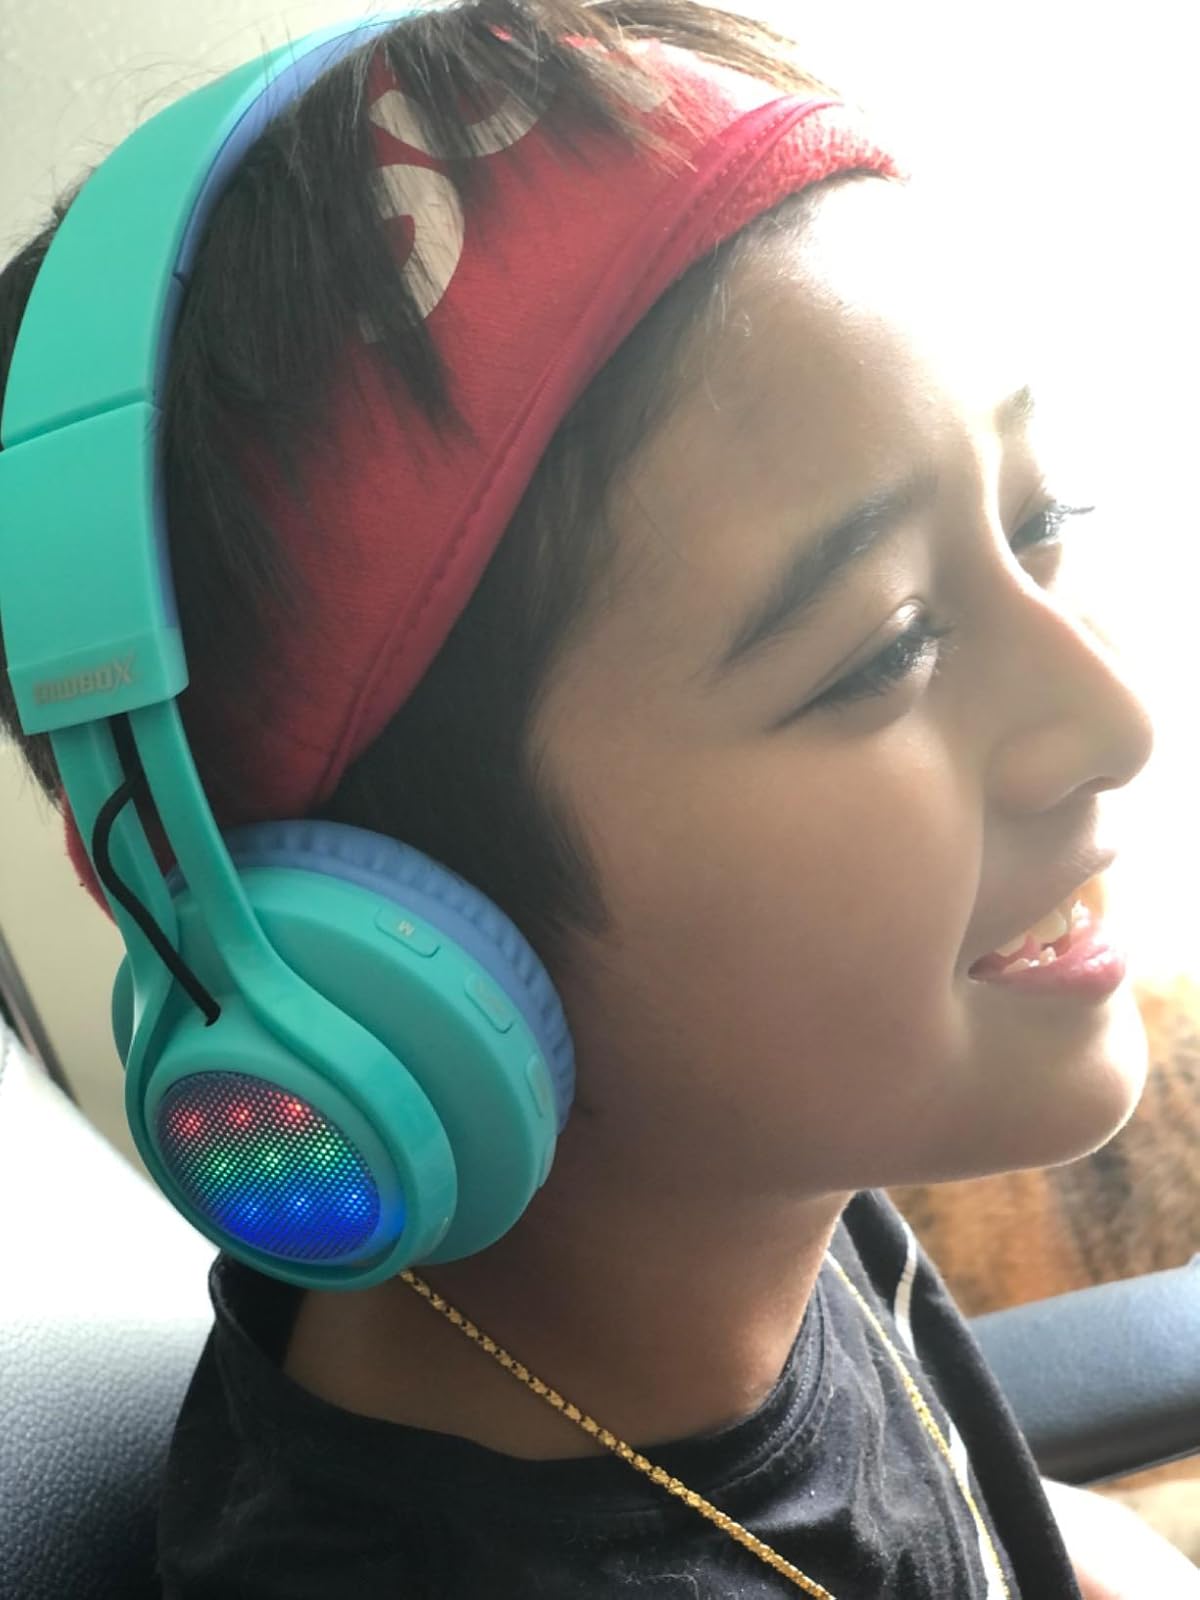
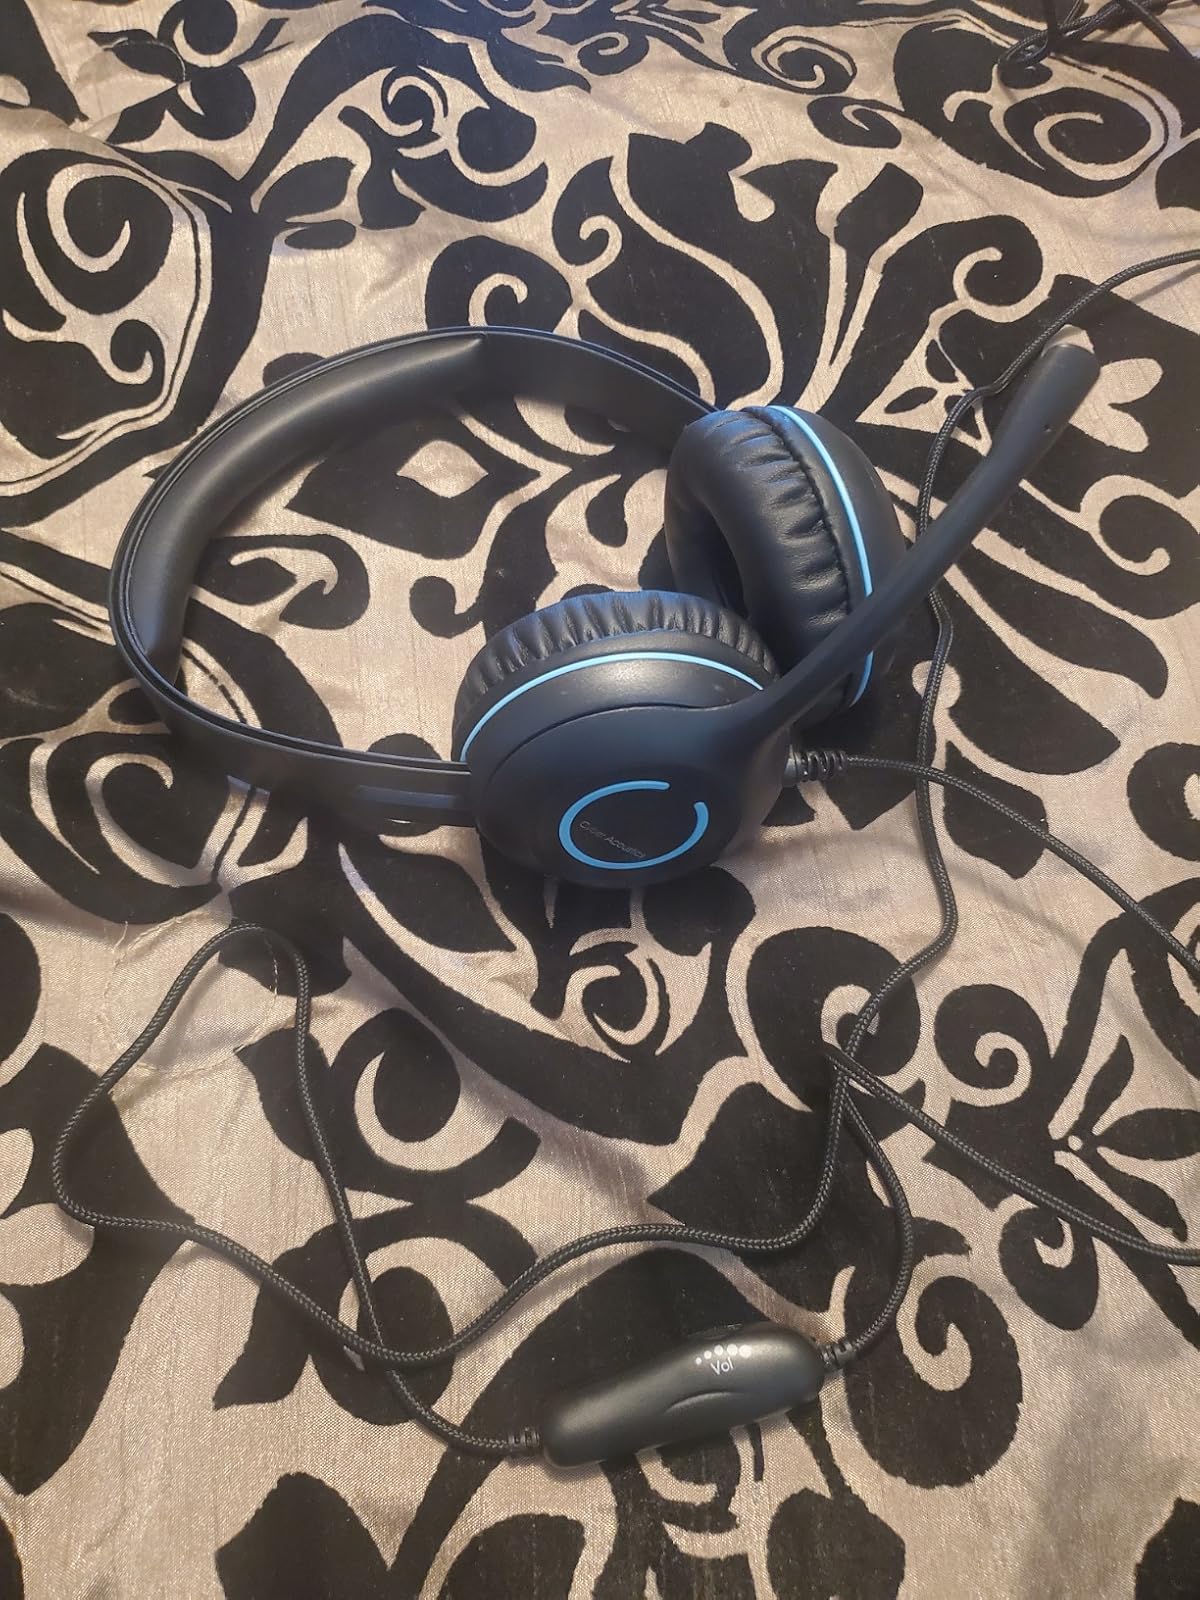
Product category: headphones
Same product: no